Ammonium chloride

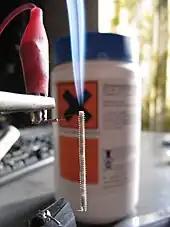
Ammonium chloride pyrolyses and reforms into ammonium-chloride smoke after cooling.

Ammonium chloride appears to sublime upon heating but actually reversibly decomposes into ammonia and hydrogen chloride gas: